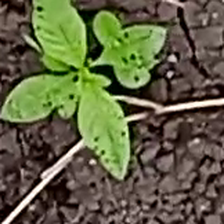
Weed species: Lamber_Quarter_plant(Chenopodium )